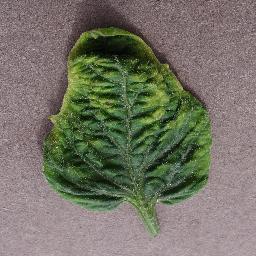
Label: Tomato___Tomato_Yellow_Leaf_Curl_Virus